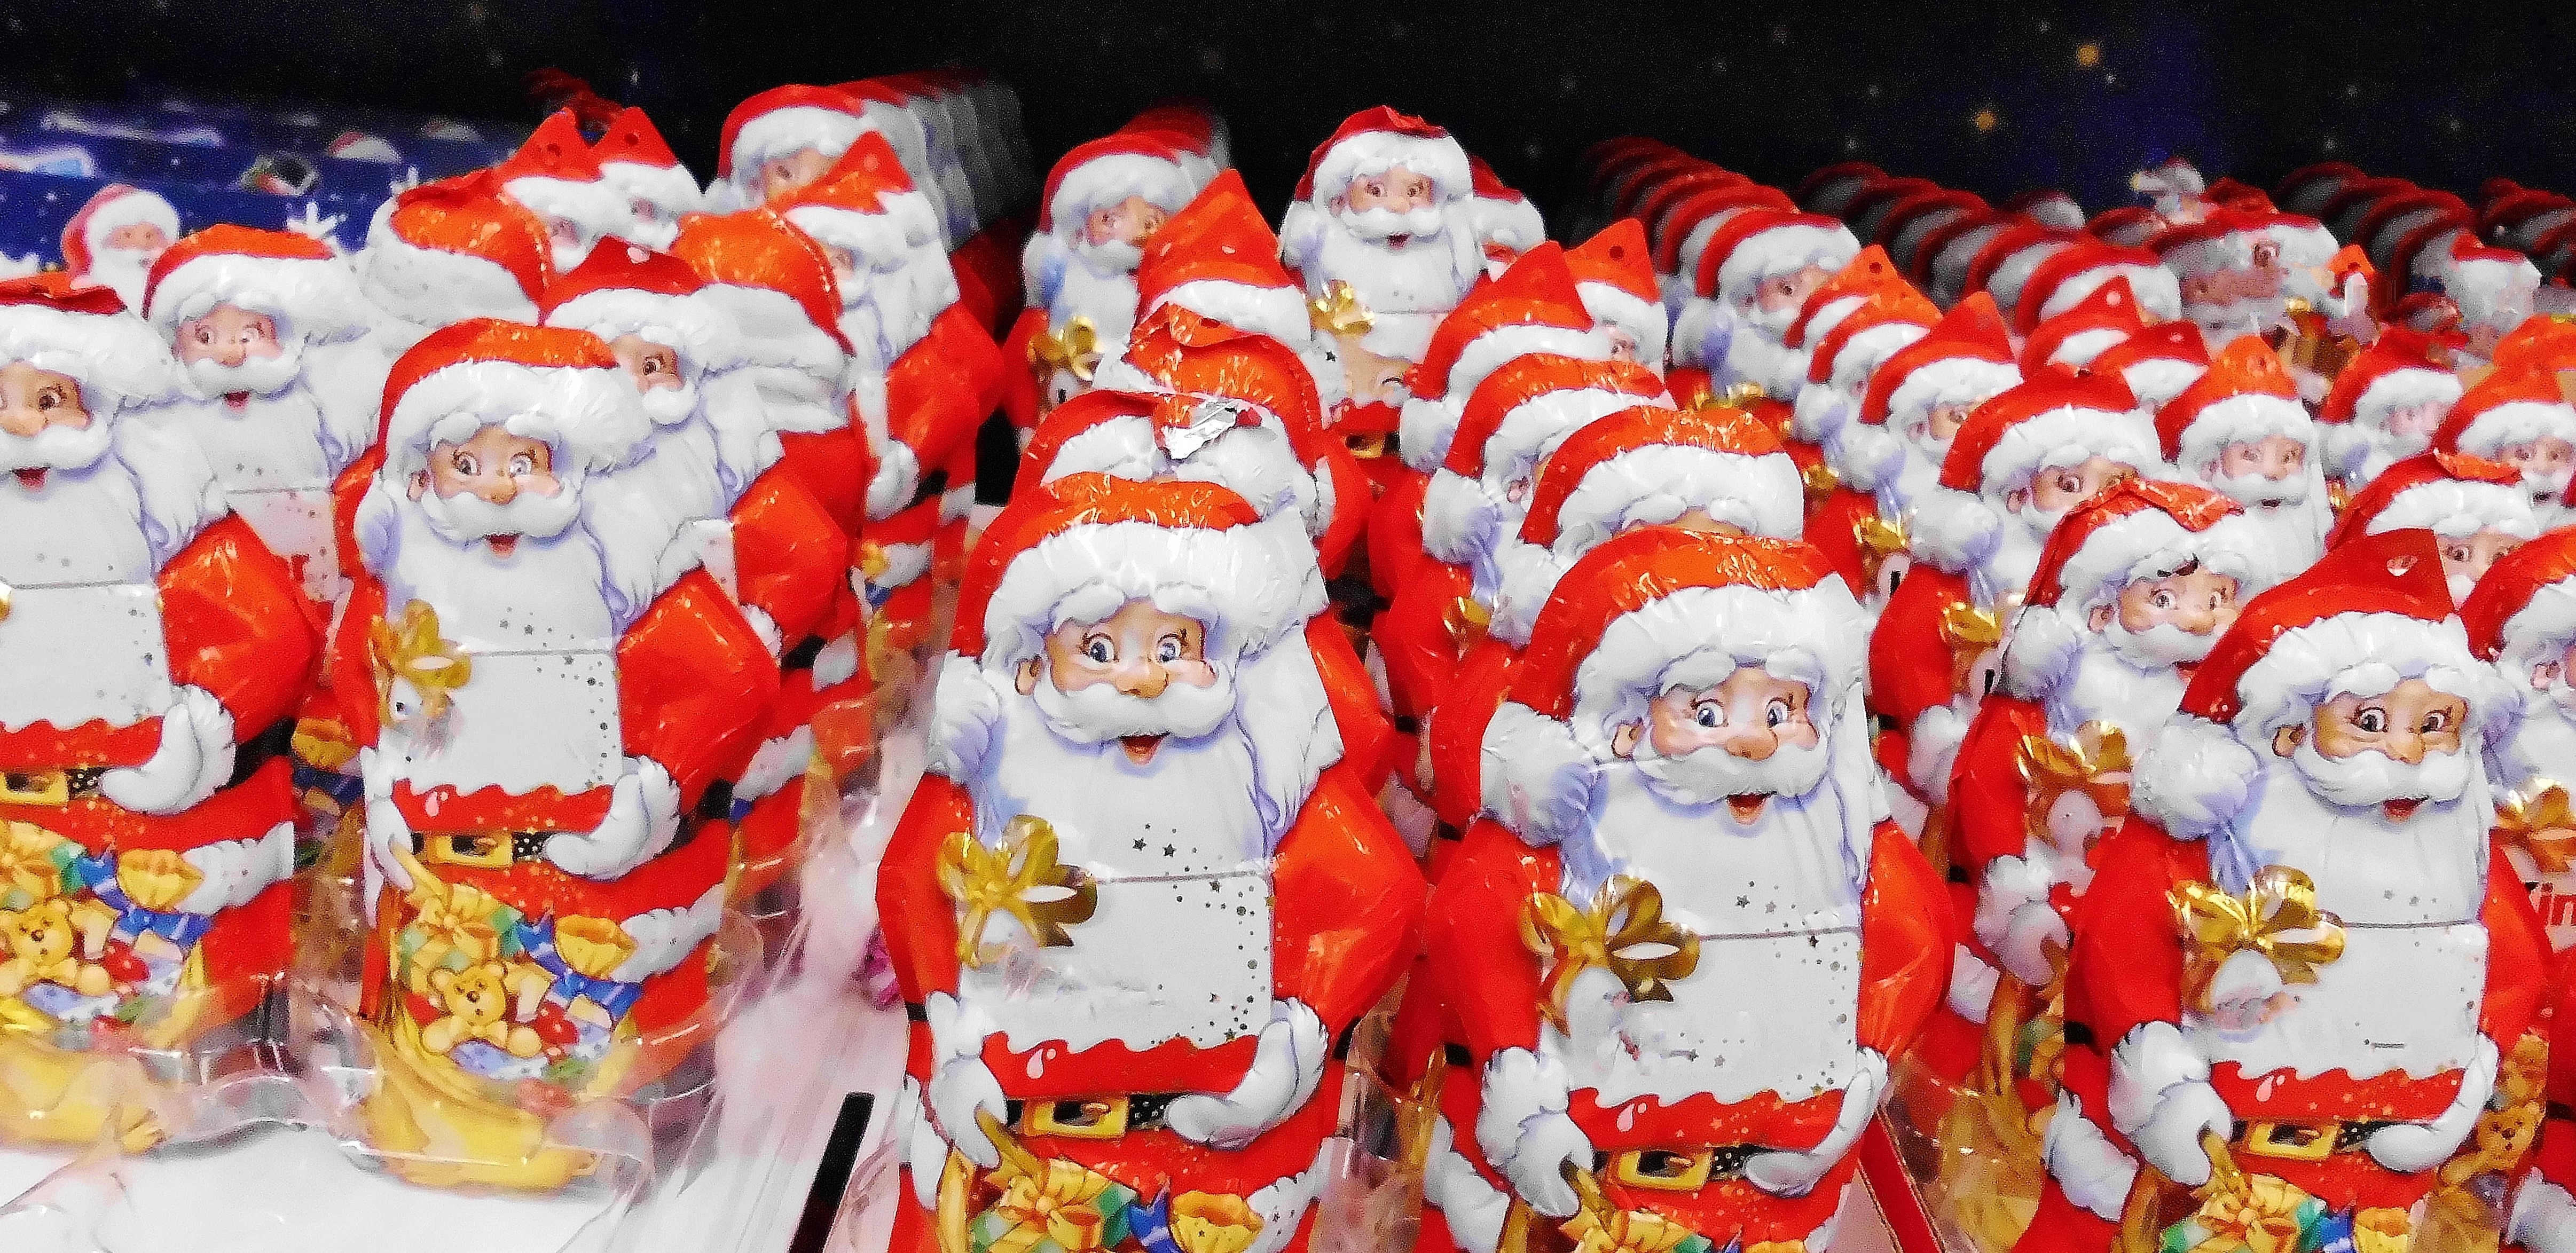
carnival, christmas, christmas time, father christmas, festival, figures, santa claus, fictional character, santa clauses